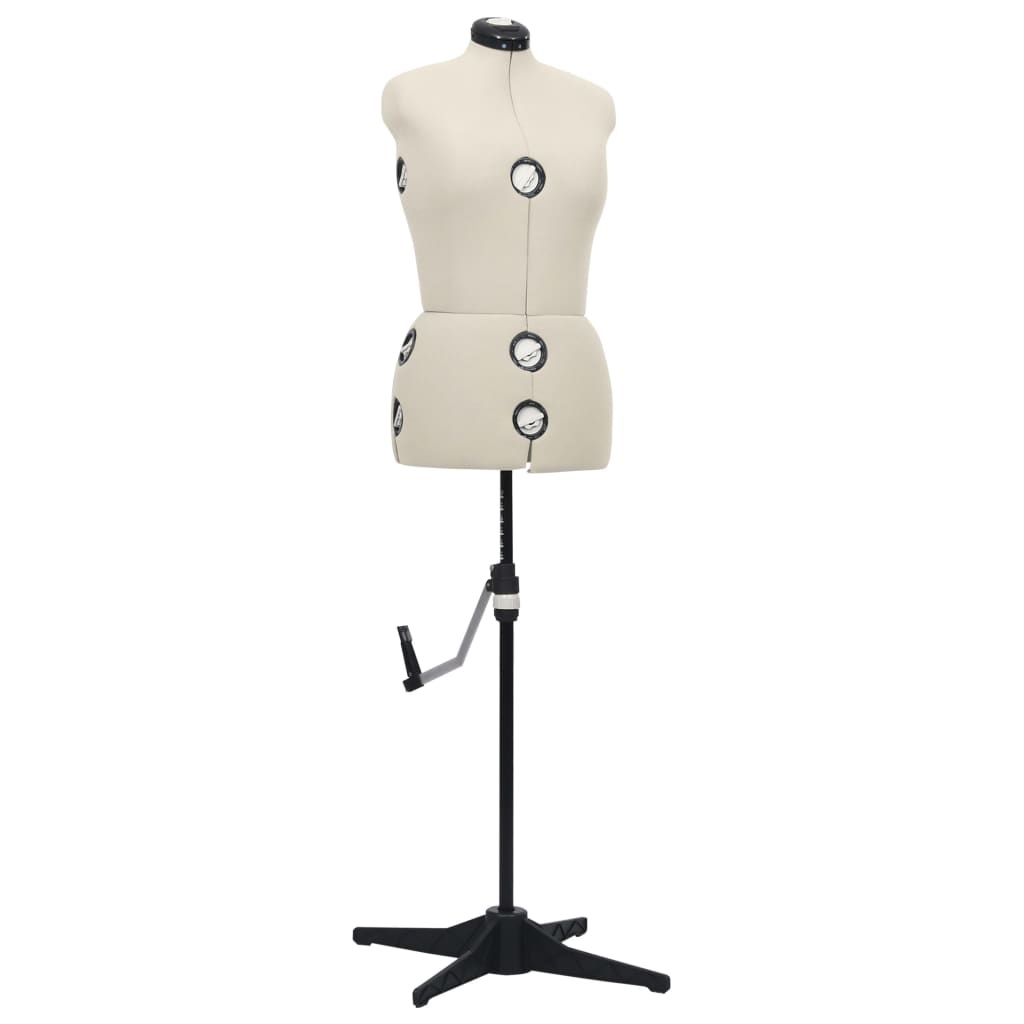
Schneiderpuppe Verstellbar Weiblich Creme M Größe 40-46
Diese verstellbare Schneiderpuppe eignet sich perfekt für Modedesigner, Schneider und Bekleidungsgeschäfte, um ihre Textilien und Kleidungsstücke zur Schau zu stellen. Auf dieser Schaufensterpuppe lässt sich jede Art von Damenbekleidung zur Schau stellen. Dabei können Sie die Höhe je nach Bedarf einstellen. Büste, Taille und Hüfte lassen sich über Drehknöpfe an Vorder- und Rückseite auch anpassen. Darüber hinaus sorgt das Vierfuß-Stativ für zusätzliche Stabilität der Schneiderbüste. Farbe: Cremefarben und Schwarz Material: Polyester, ABS Größe: M / 40-46 Brustumfang: 102-117 cm Taillenumfang: 76-94 cm Hüftumfang: 102-119 cm Zusammenbau erforderlich: Ja
Brand: vidaXL
Category: Arts & Entertainment > Hobbies & Creative Arts > Arts & Crafts > Art & Crafting Tools > Dress Forms